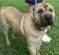
dog